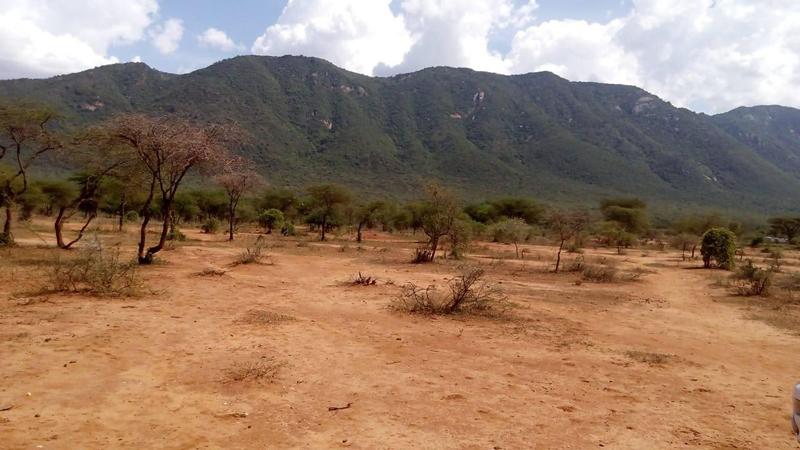
Mandhari ya asili yenye milima kwa mbali, ardhi kame ina miti michache iliyo kauka ikiwakilisha mazingira ya ukame au nusu jangwa. Uoto wa asili ni hafifu lakini bado unaonyesha uwezo wa mimea kustahimili hali ngumu za hewa, anga lenye mawingu myeupe linaongeza utulivu wa mandhari huku milima ya kijani,kibichi kwa mbali ikionyesha mabadiliko ya kiikolojia kutoka ukame hadi maeneo yenye unyevunyevu zaidi.